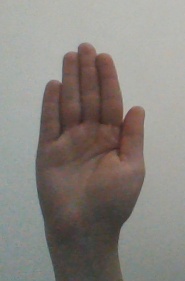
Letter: seen